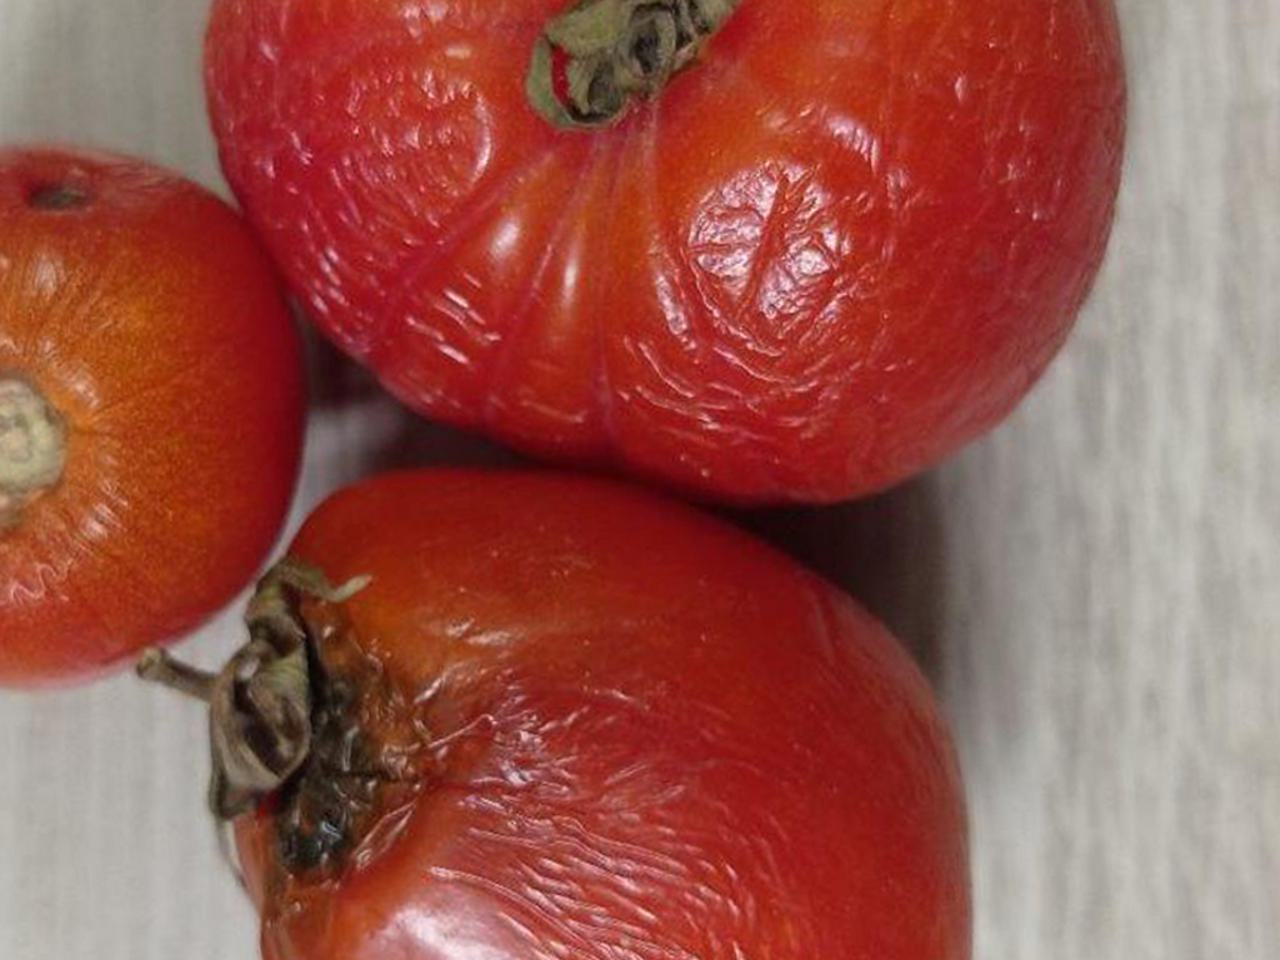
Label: Rotten